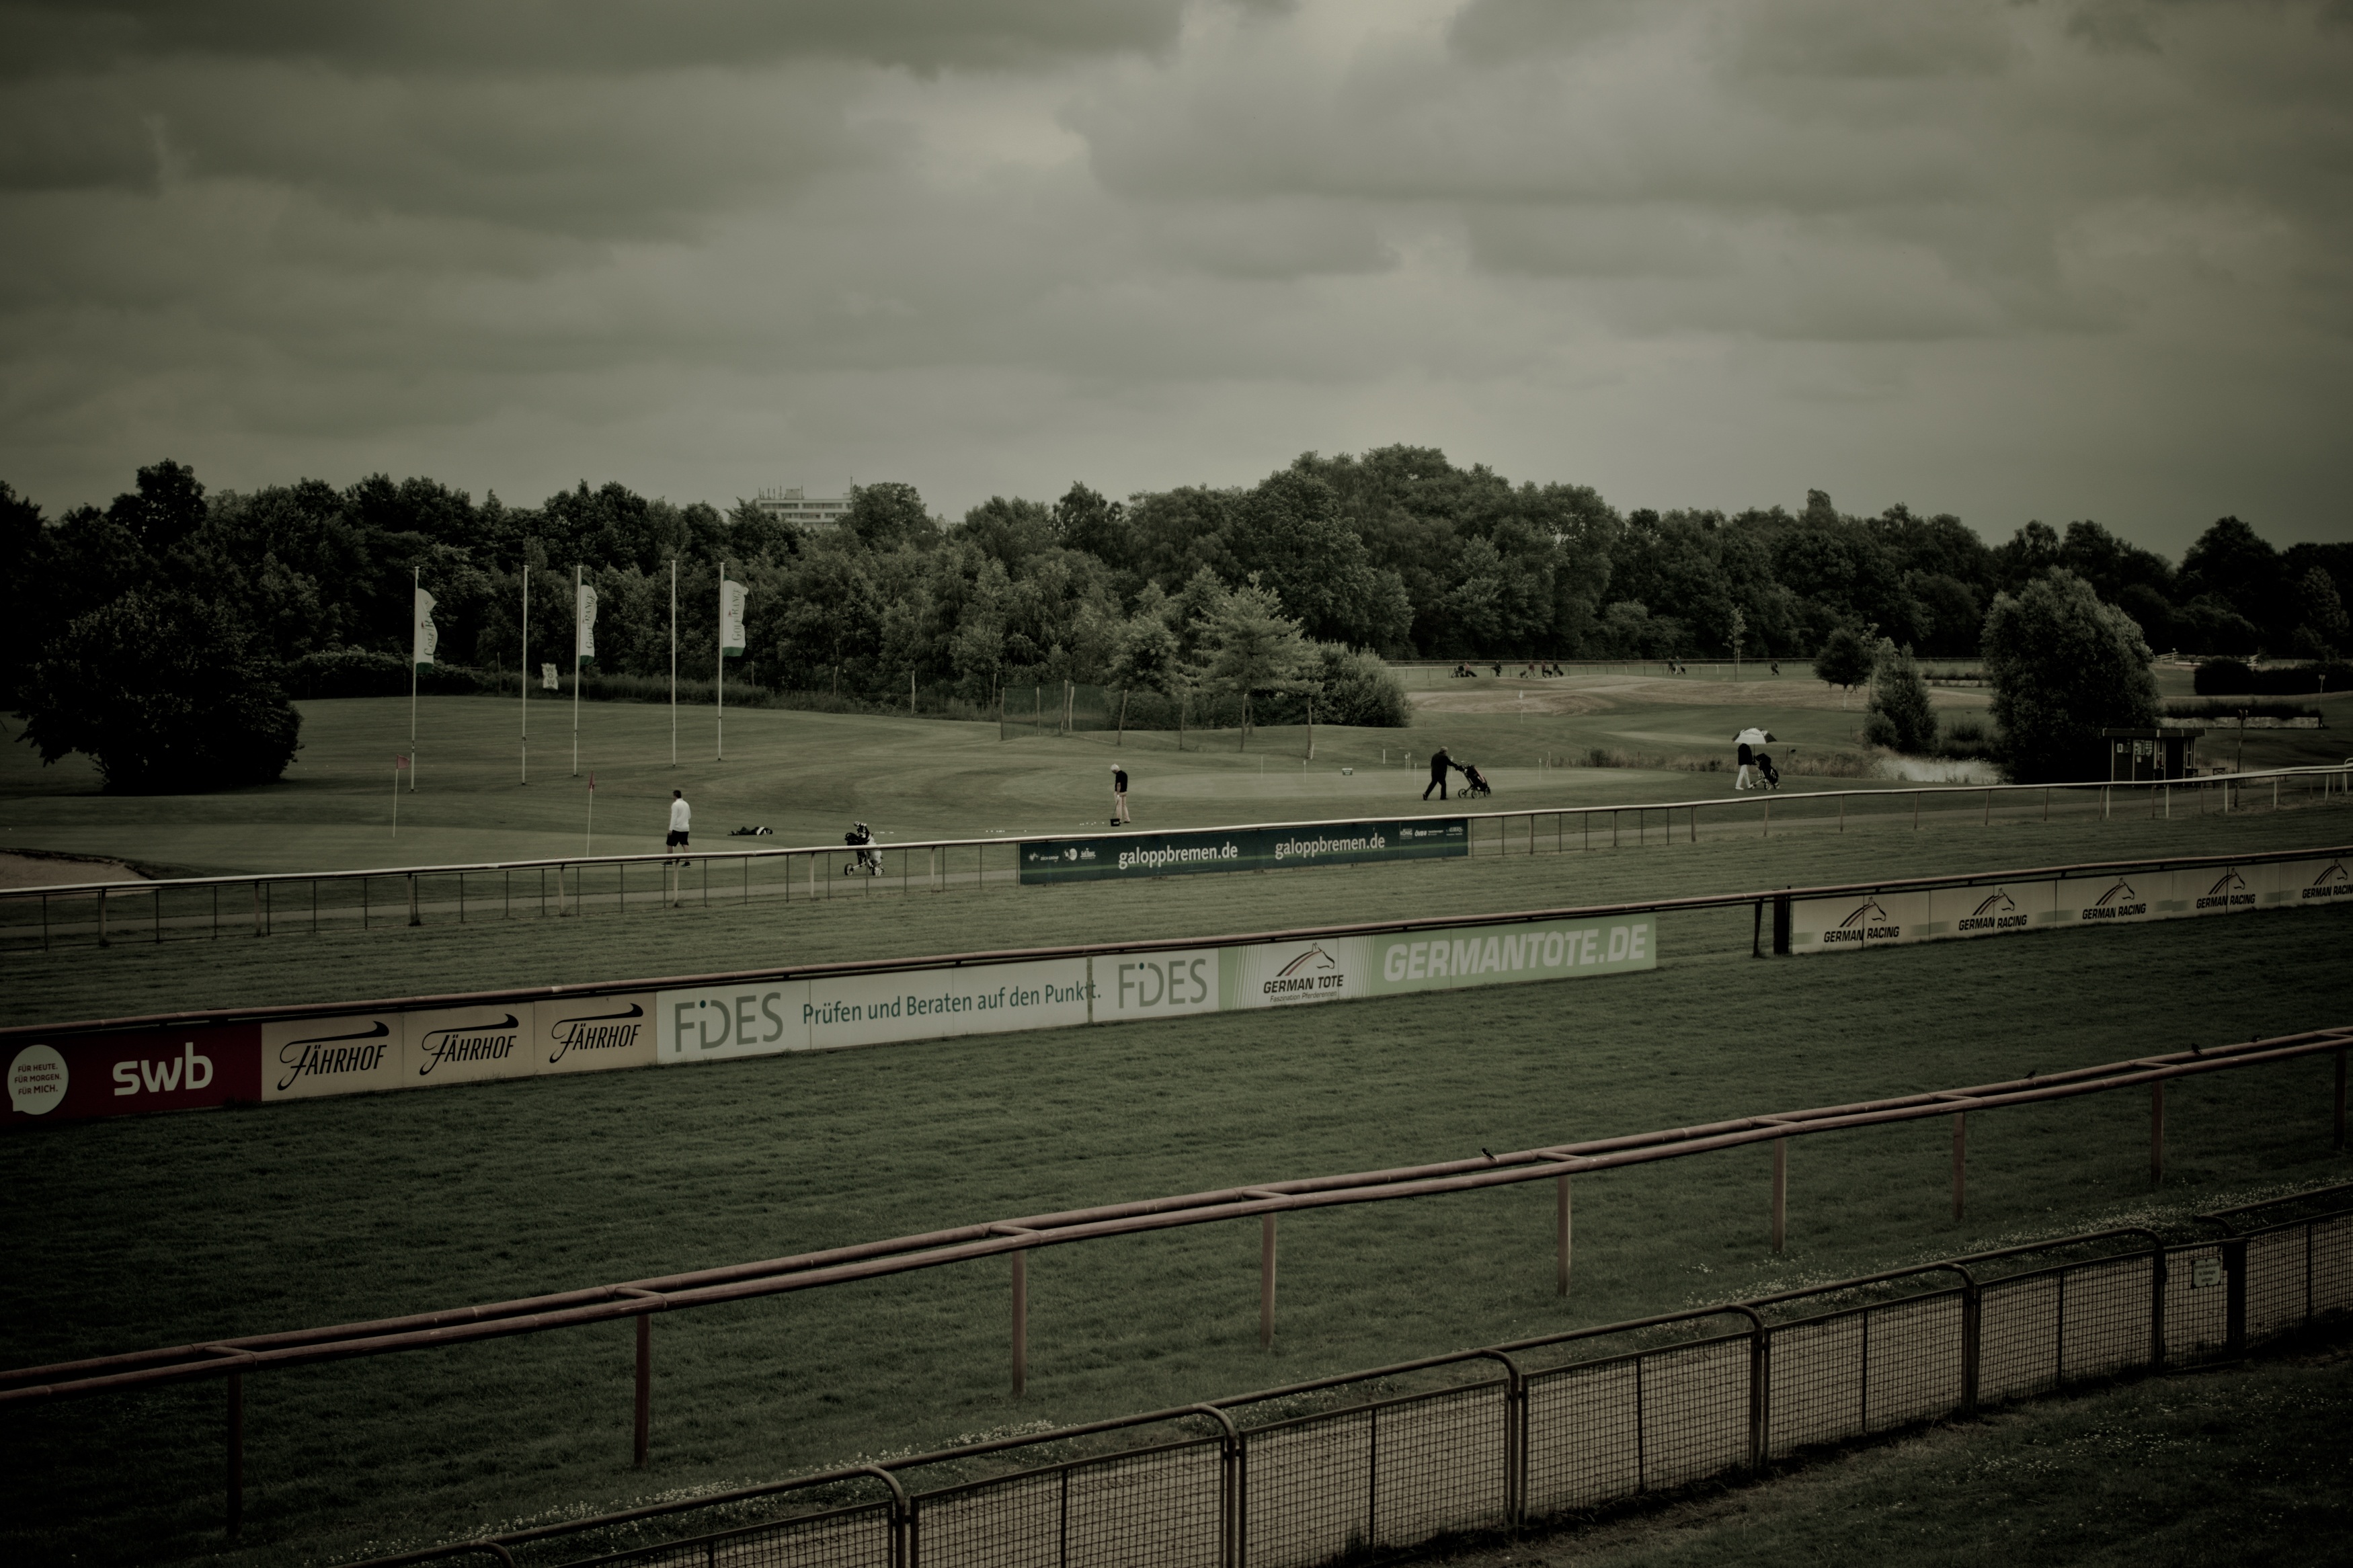
light, cloud, black and white, structure, night, morning, view, evening, reflection, weather, darkness, monochrome, stadium, golf, golf course, rush, racecourse, screenshot, bremen, monochrome photography, atmosphere of earth, sport venue